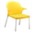
Label: chair